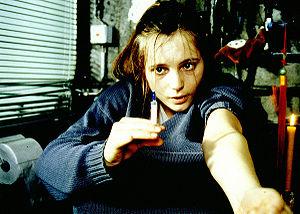
Nadja Uhl est une actrice allemande.